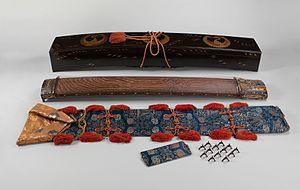
Le koto est un instrument de musique à cordes pincées utilisé en musique japonaise traditionnelle, notamment dans le kabuki et le bunraku. Originaire de Chine, il fut introduit au Japon entre le VIIᵉ et le VIIIᵉ siècle et était joué principalement à la Cour impériale ; l'usage s'en est ensuite démocratisé.